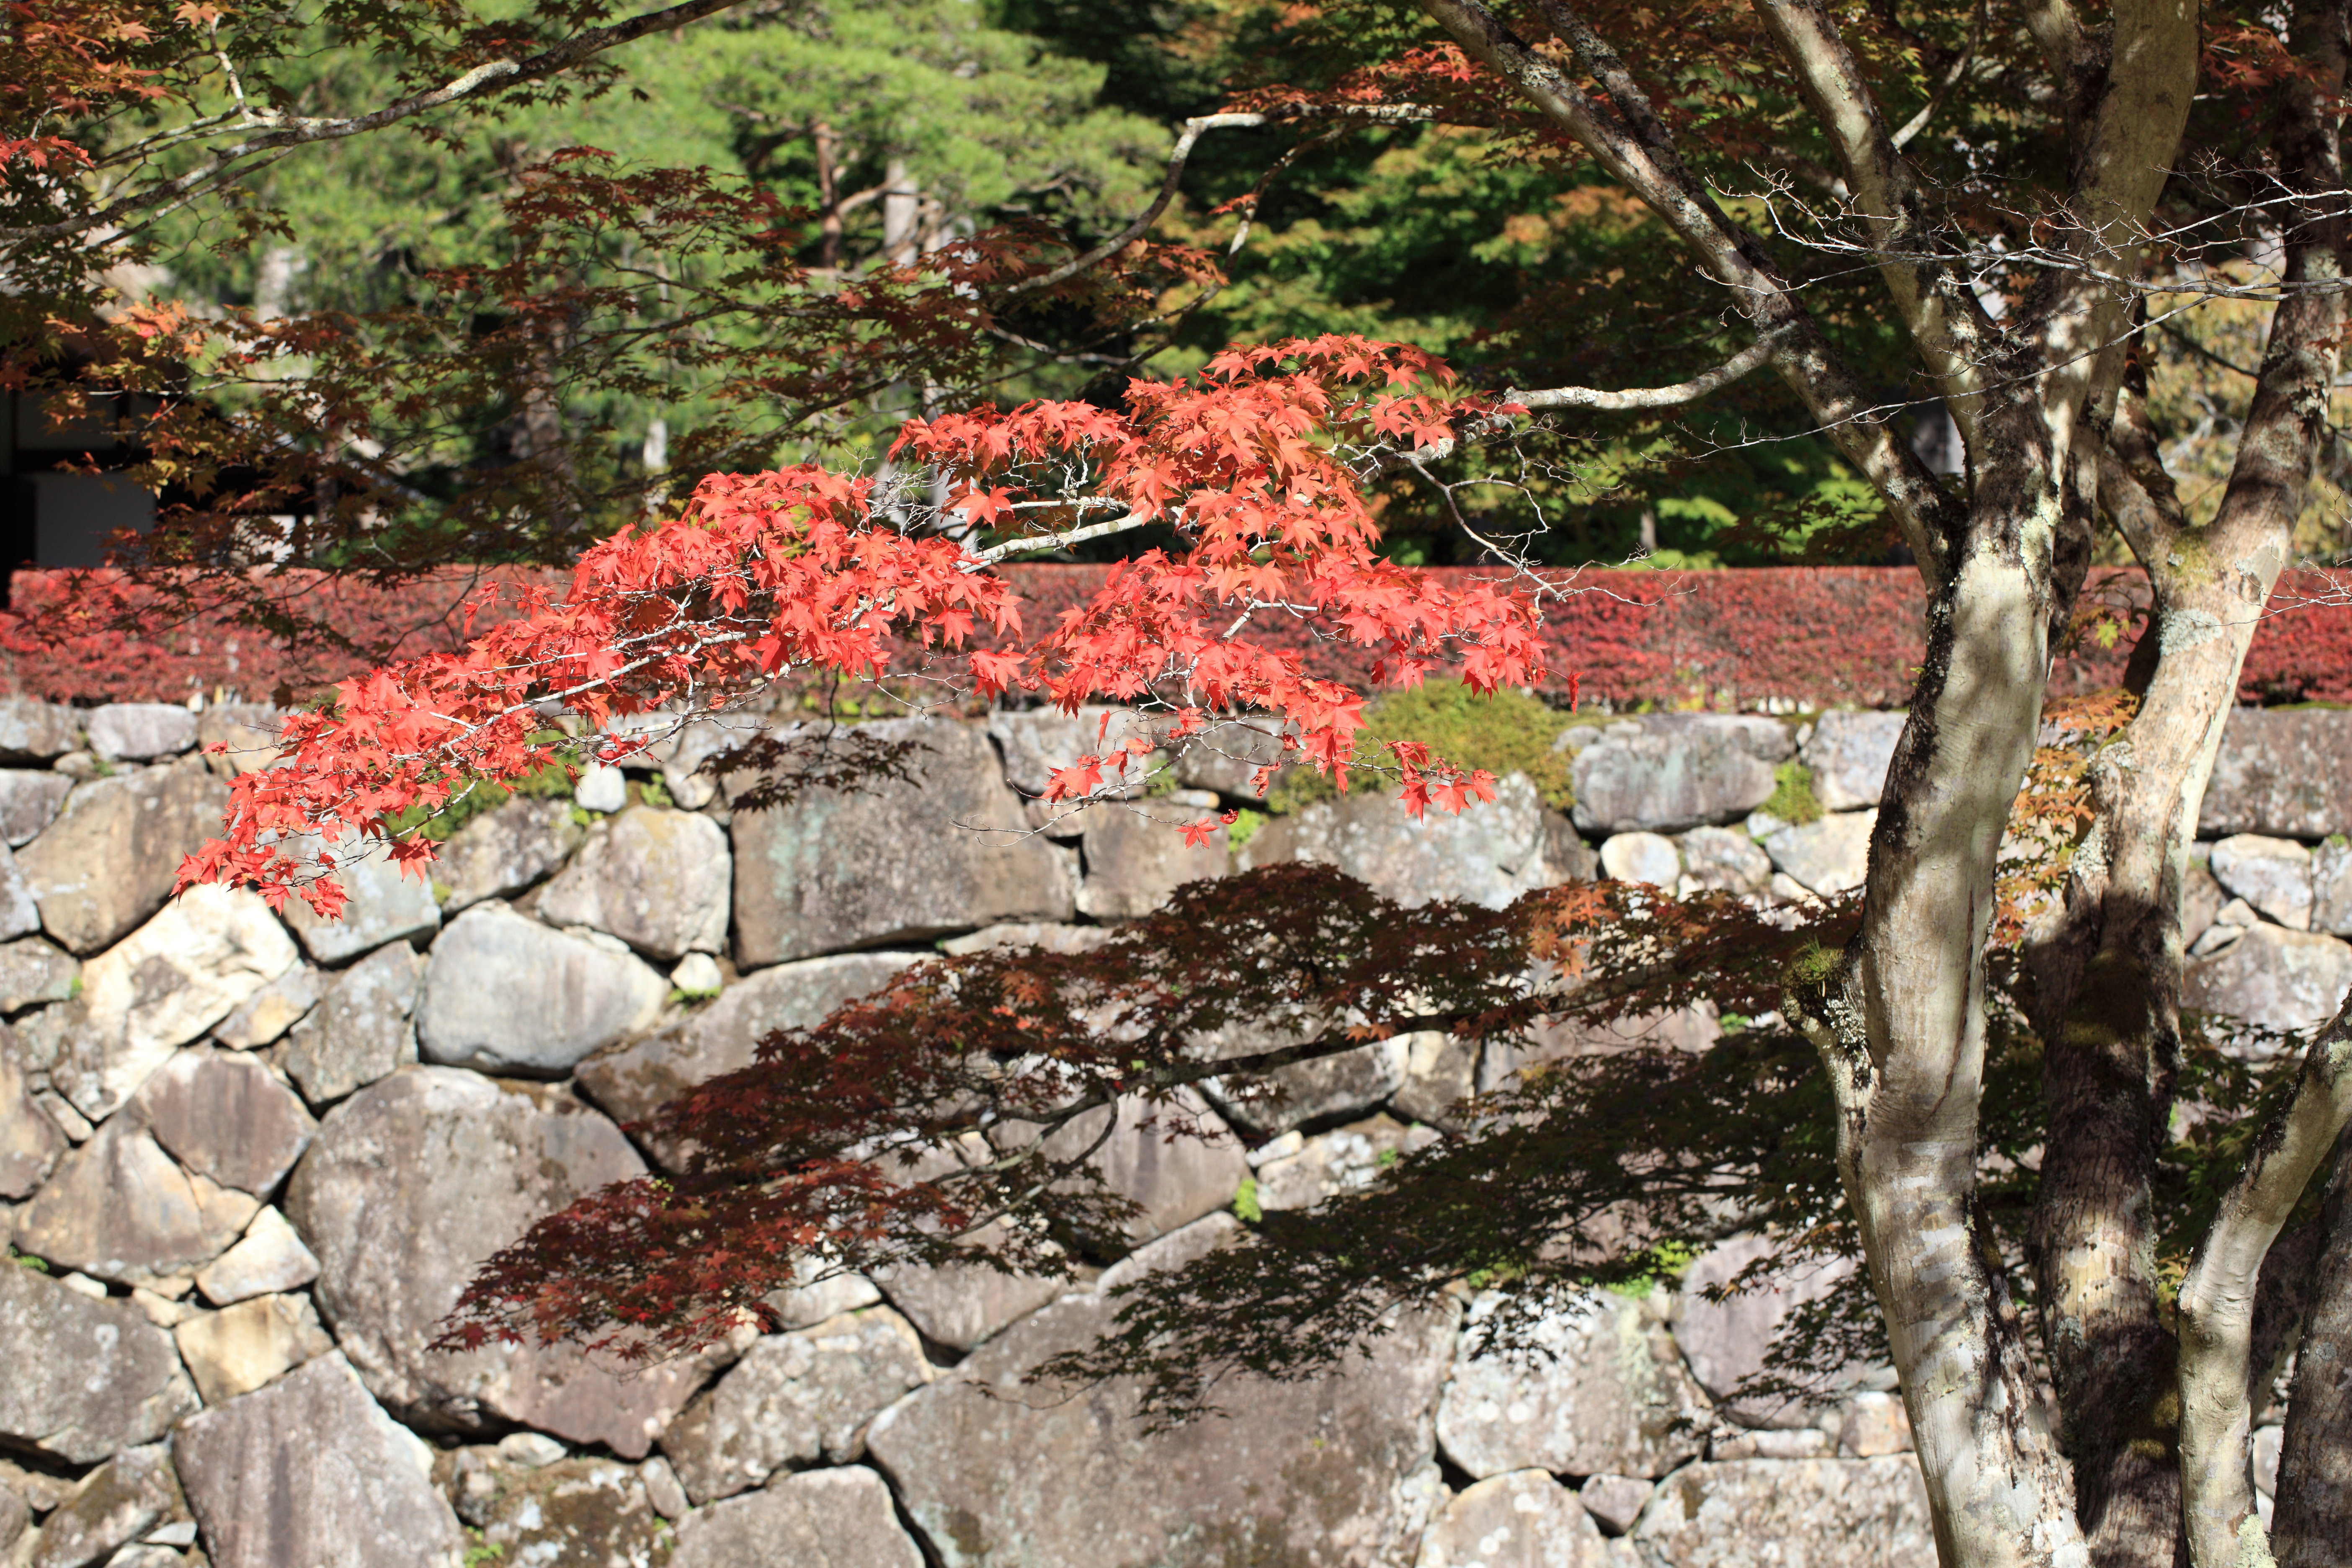
tree, plant, flower, wall, pond, high, autumn, backyard, garden, leaves, shrub, tinted, shrine, tochigi, 5d, hires, yard, markii, momiji, hi, res, resolution, kanuma, furuminejinja, kohohen, autumnal, acer